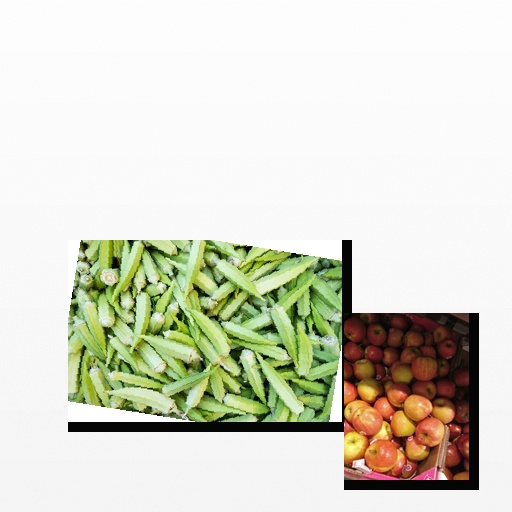
Food items: apple, okra